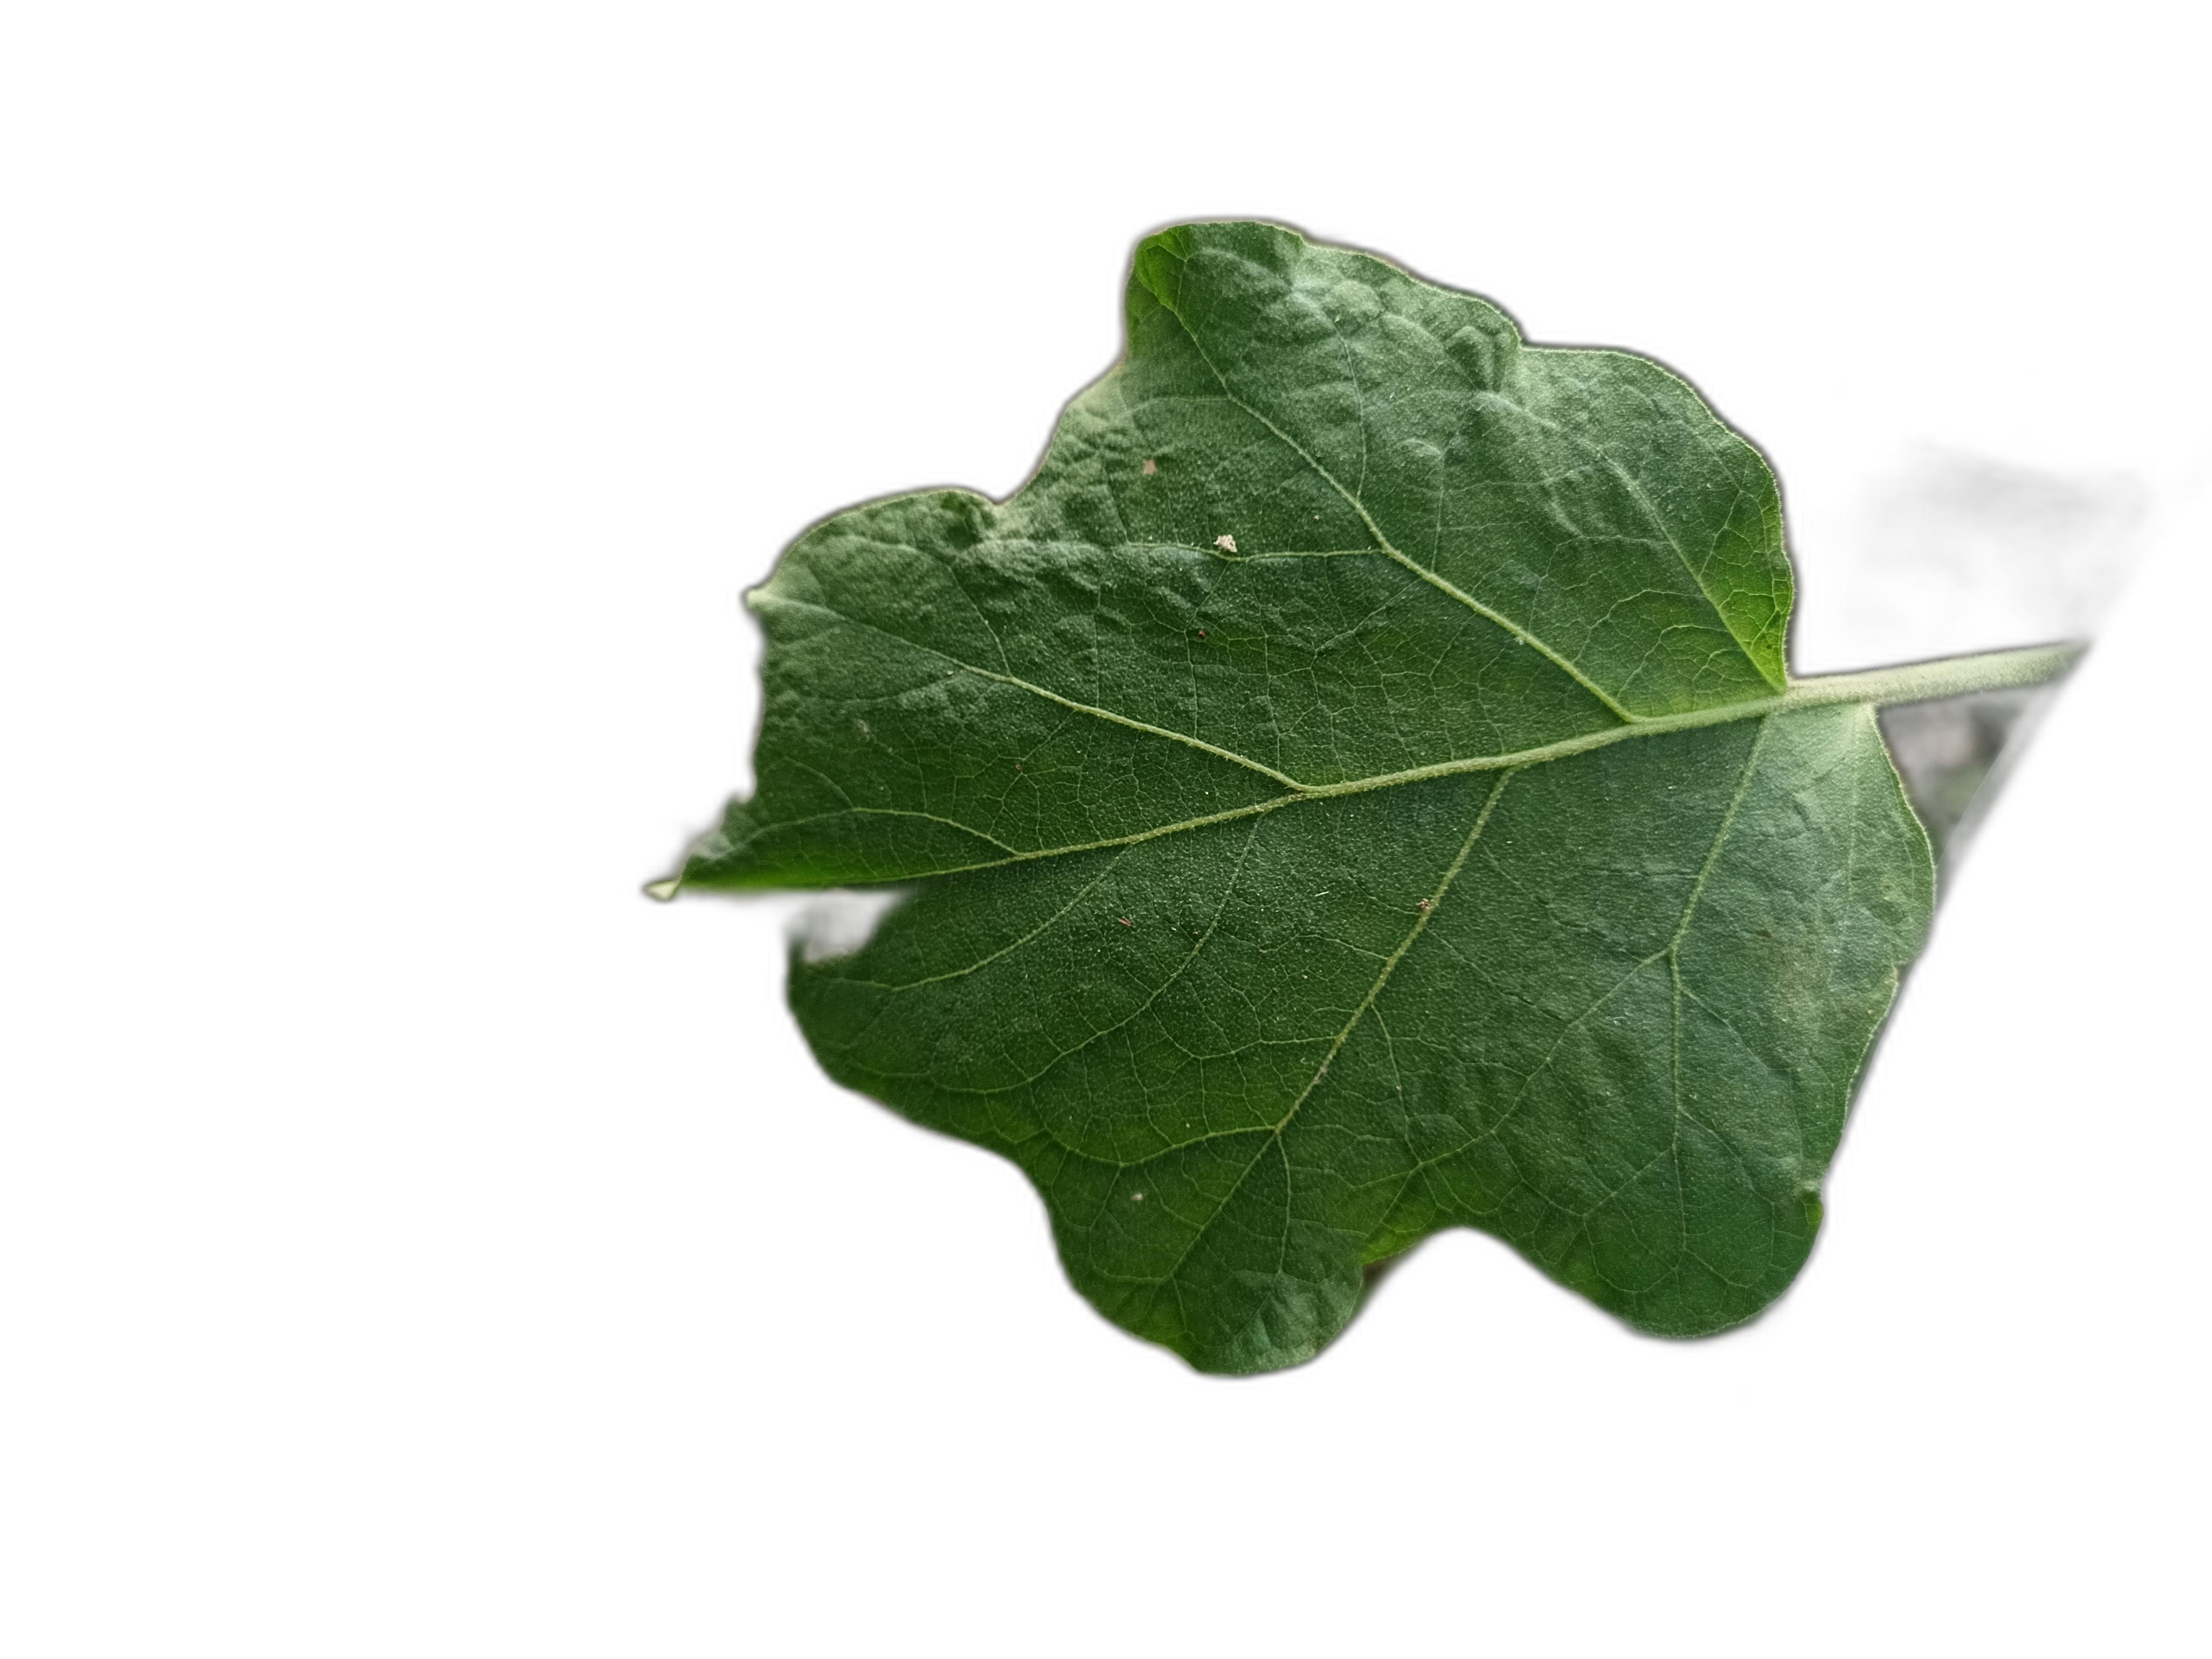
Label: Mosaic Virus Disease